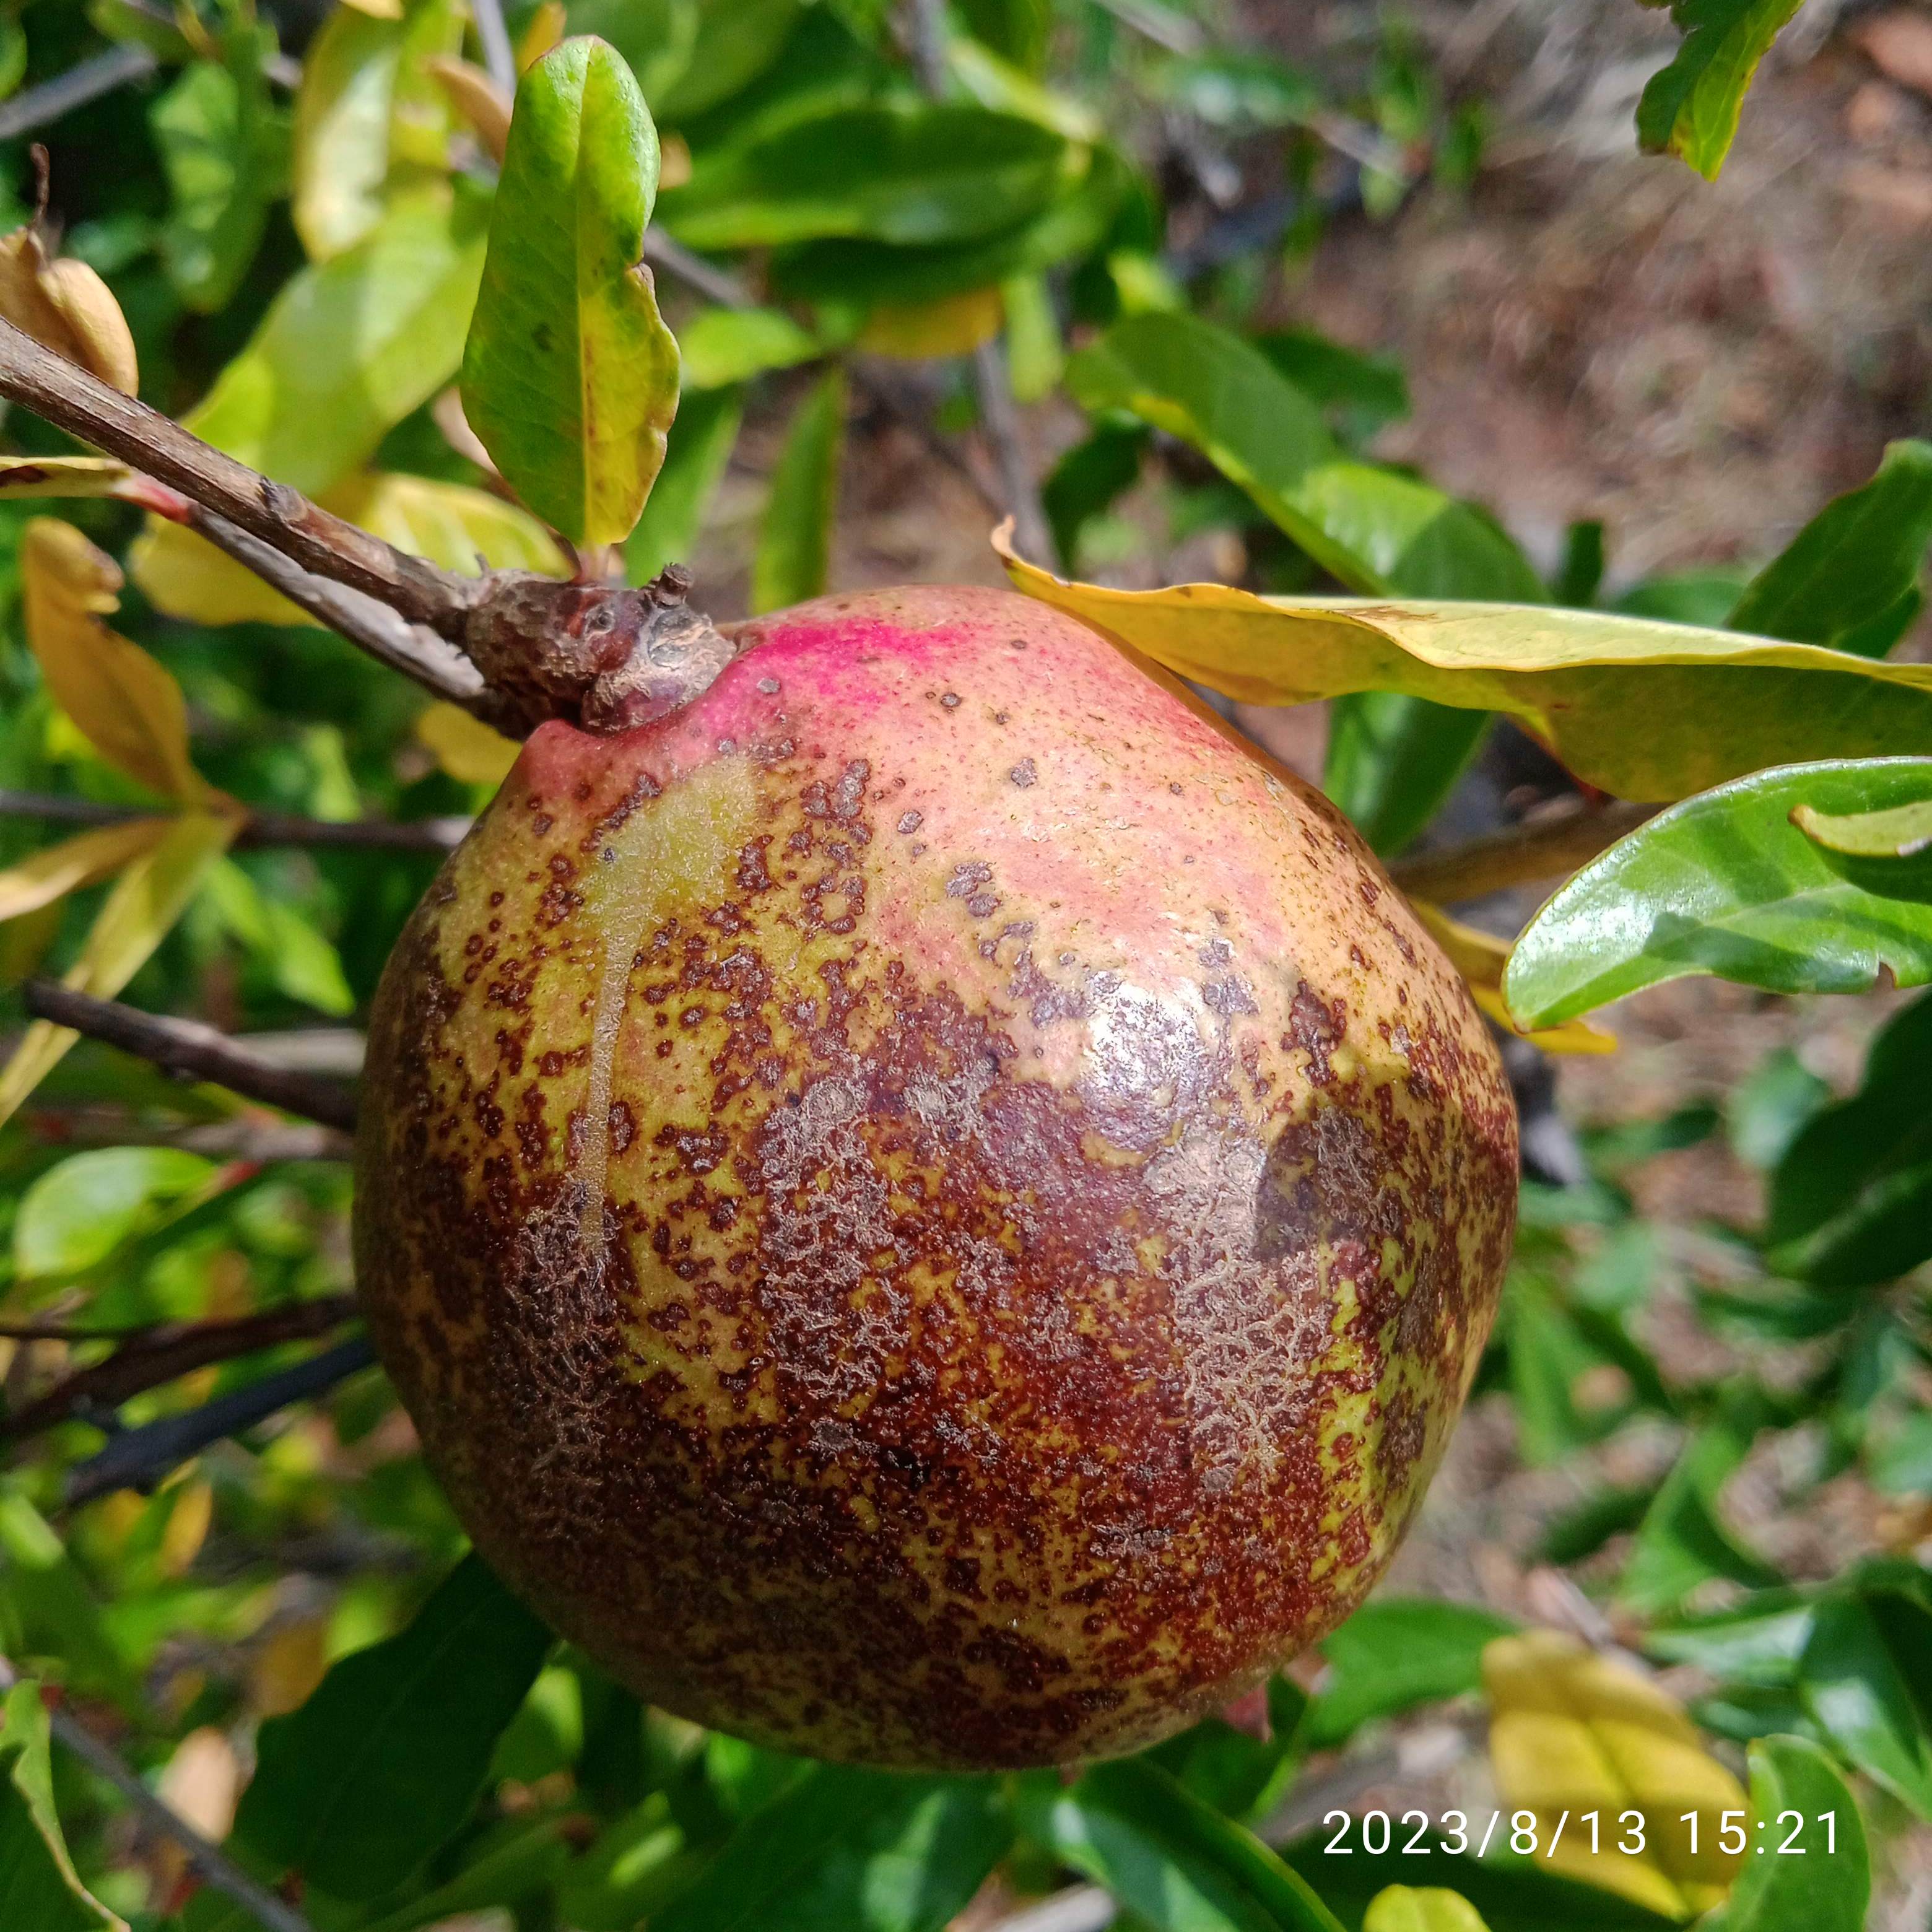
Label: Cercospora